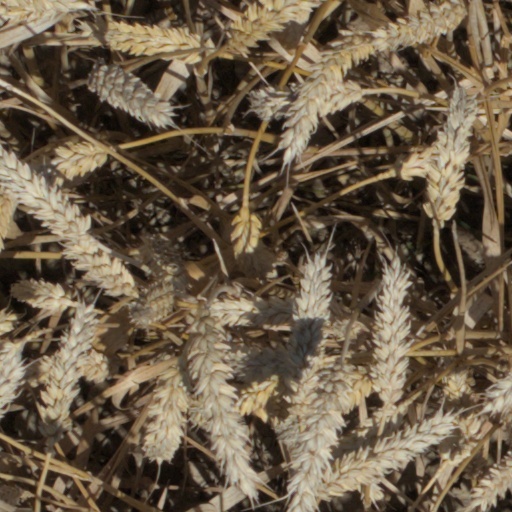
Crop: wheat